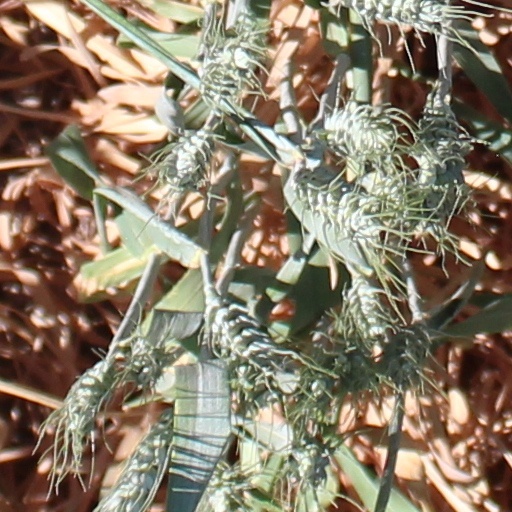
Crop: wheat